Matthias Hansen House

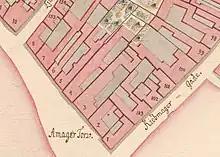
No. 3 seen in a detail from Christian Gedde's map of Frimand's Quarter

The next owner of the property was wine merchant Johan Sohl. He was a member of the Council of 32 Men. On his death in 1727 it was sold to Andreas Matthiesen and partners. The next owner was Johan Henrik Syling, a brother-in-law of Johan Sohl. This was one of very few buildings in the area to survive the Copenhagen Fire of 1728.